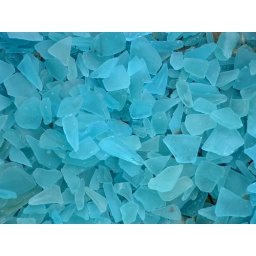
Blue glass my dad has collected from our time in Gtmo scattered on the ground in the backyard